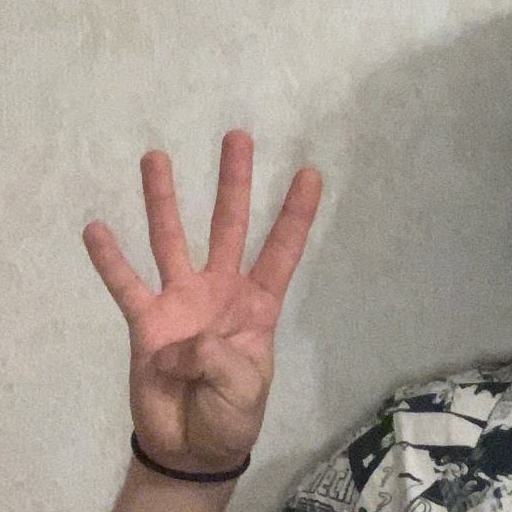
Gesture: four